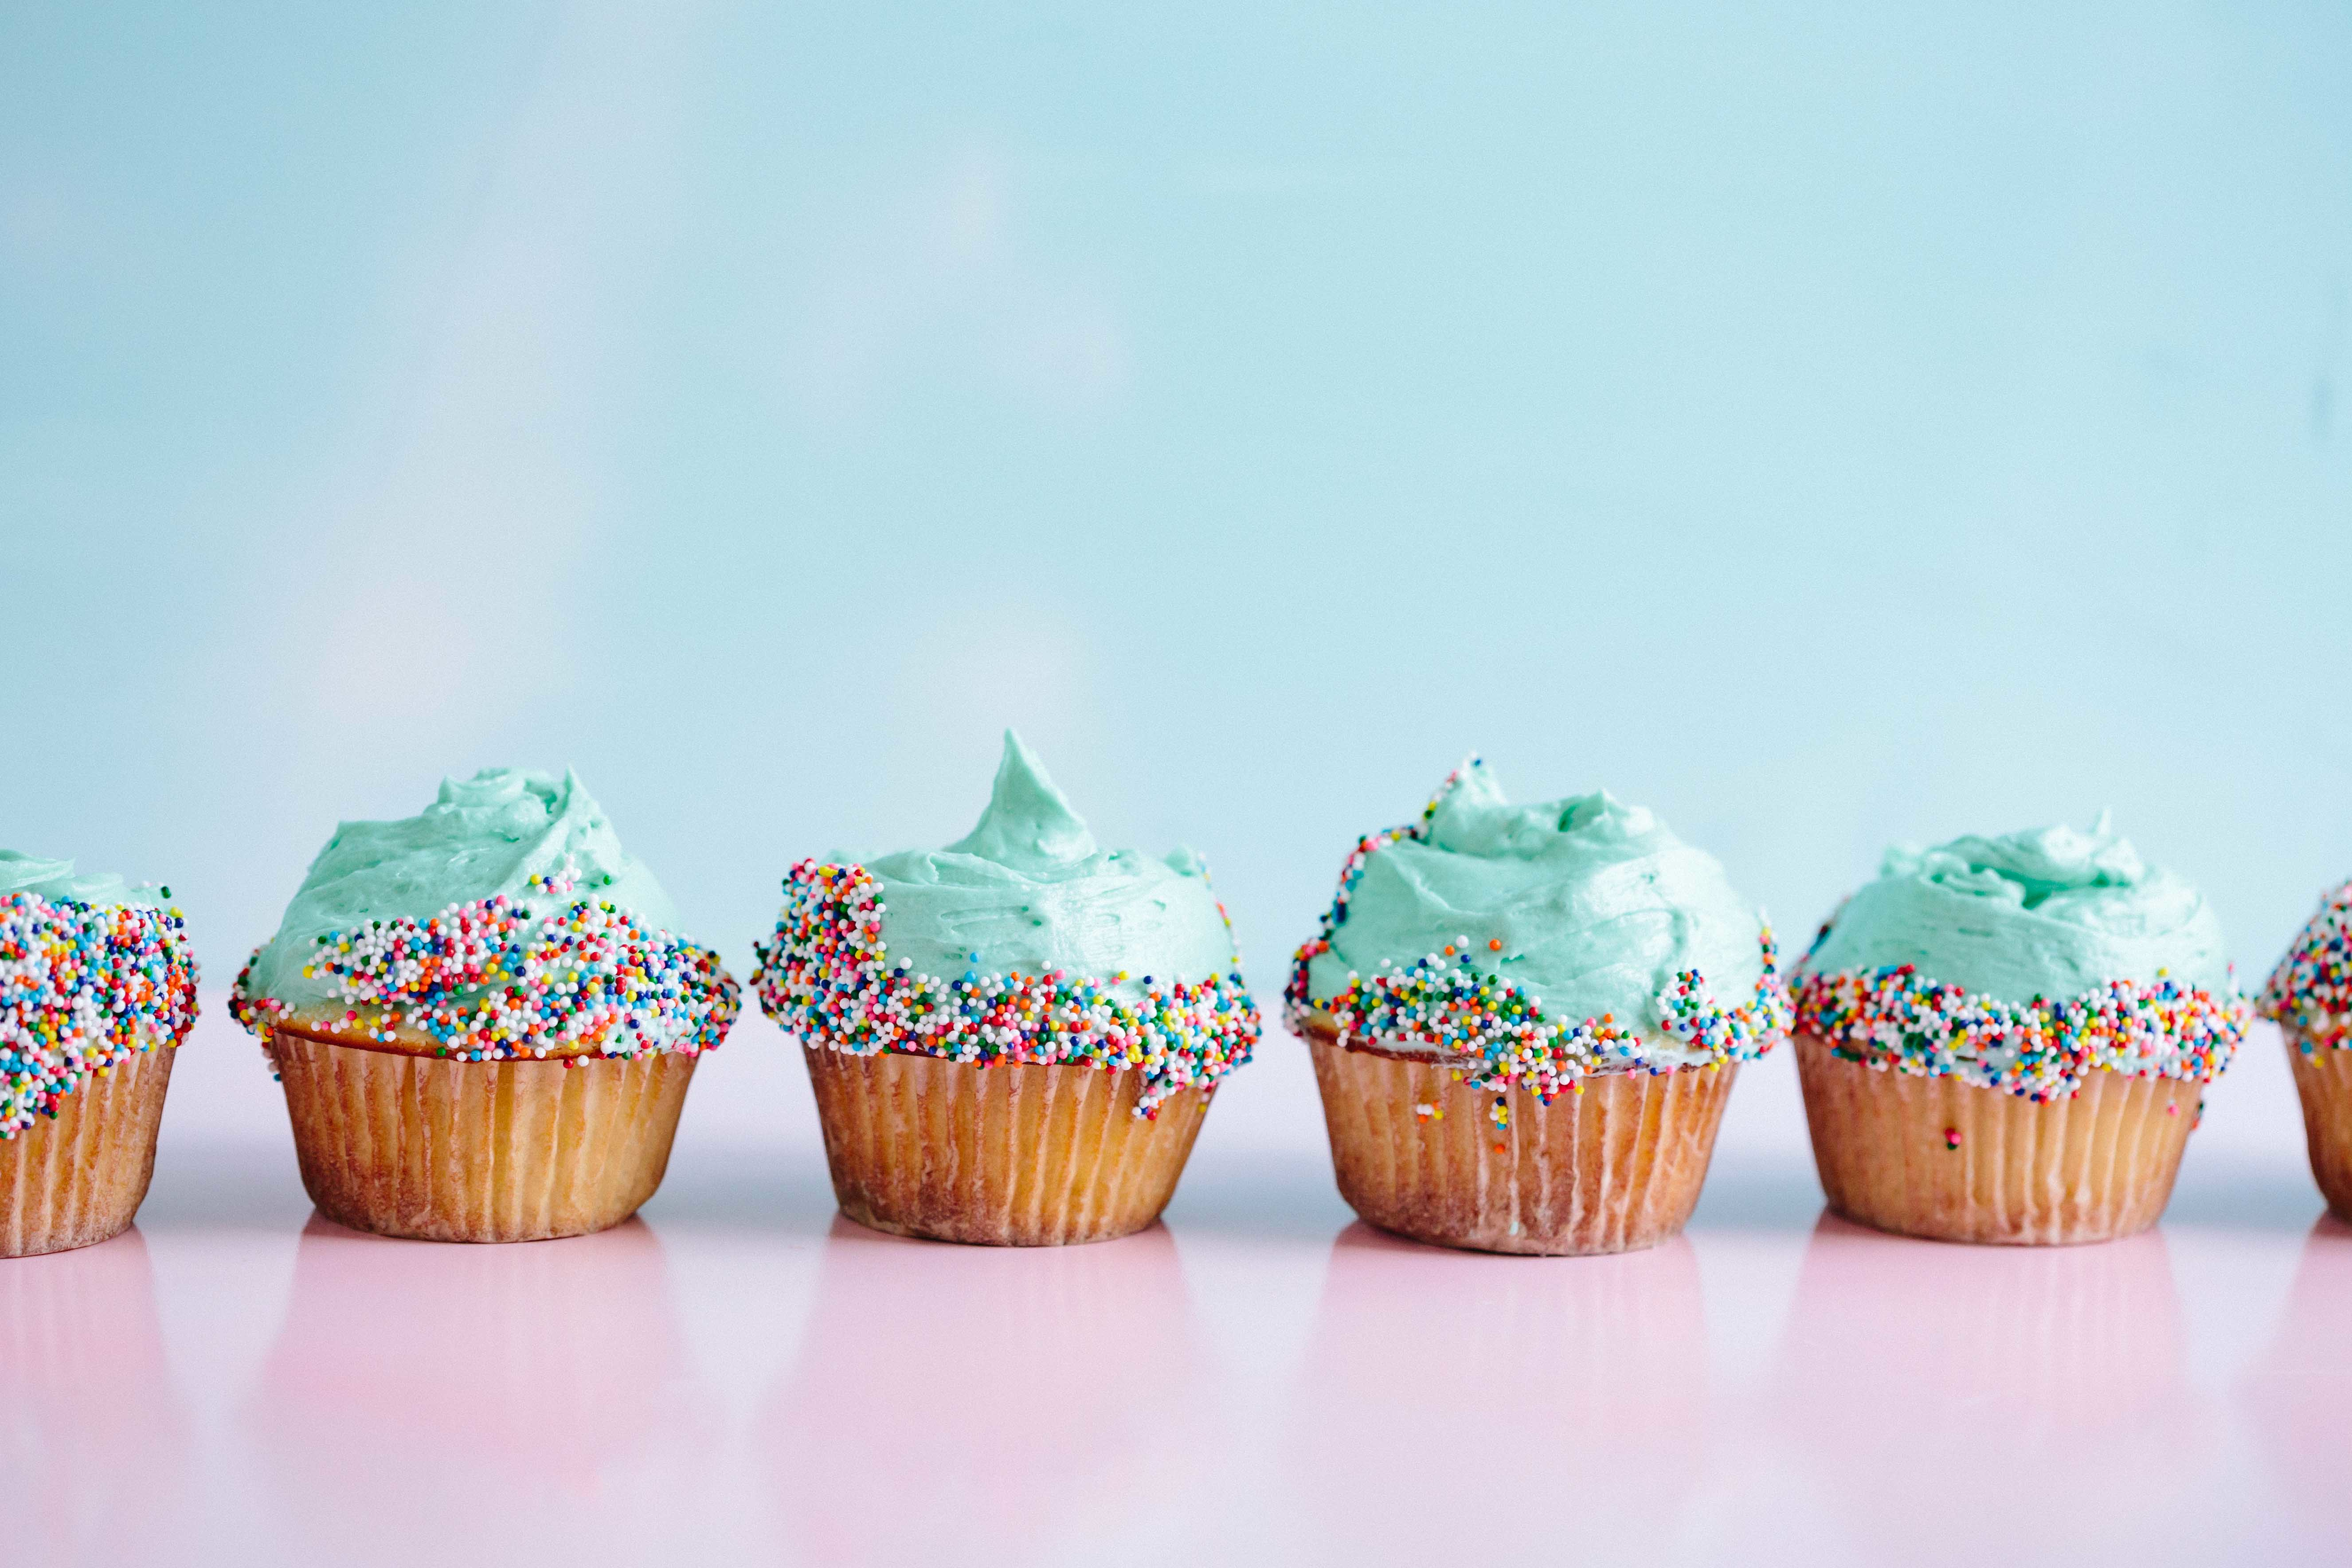
food, cupcake, dessert, cake, icing